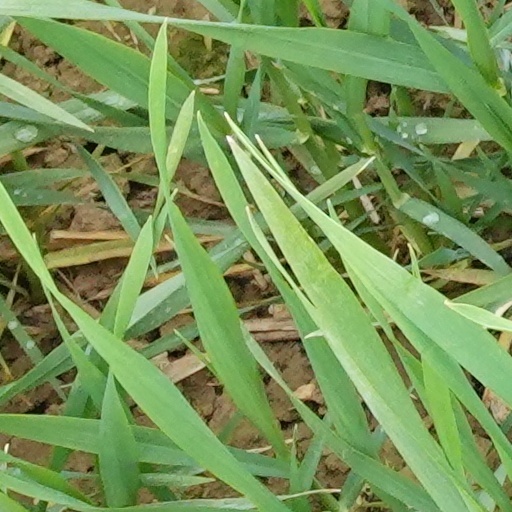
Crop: wheat